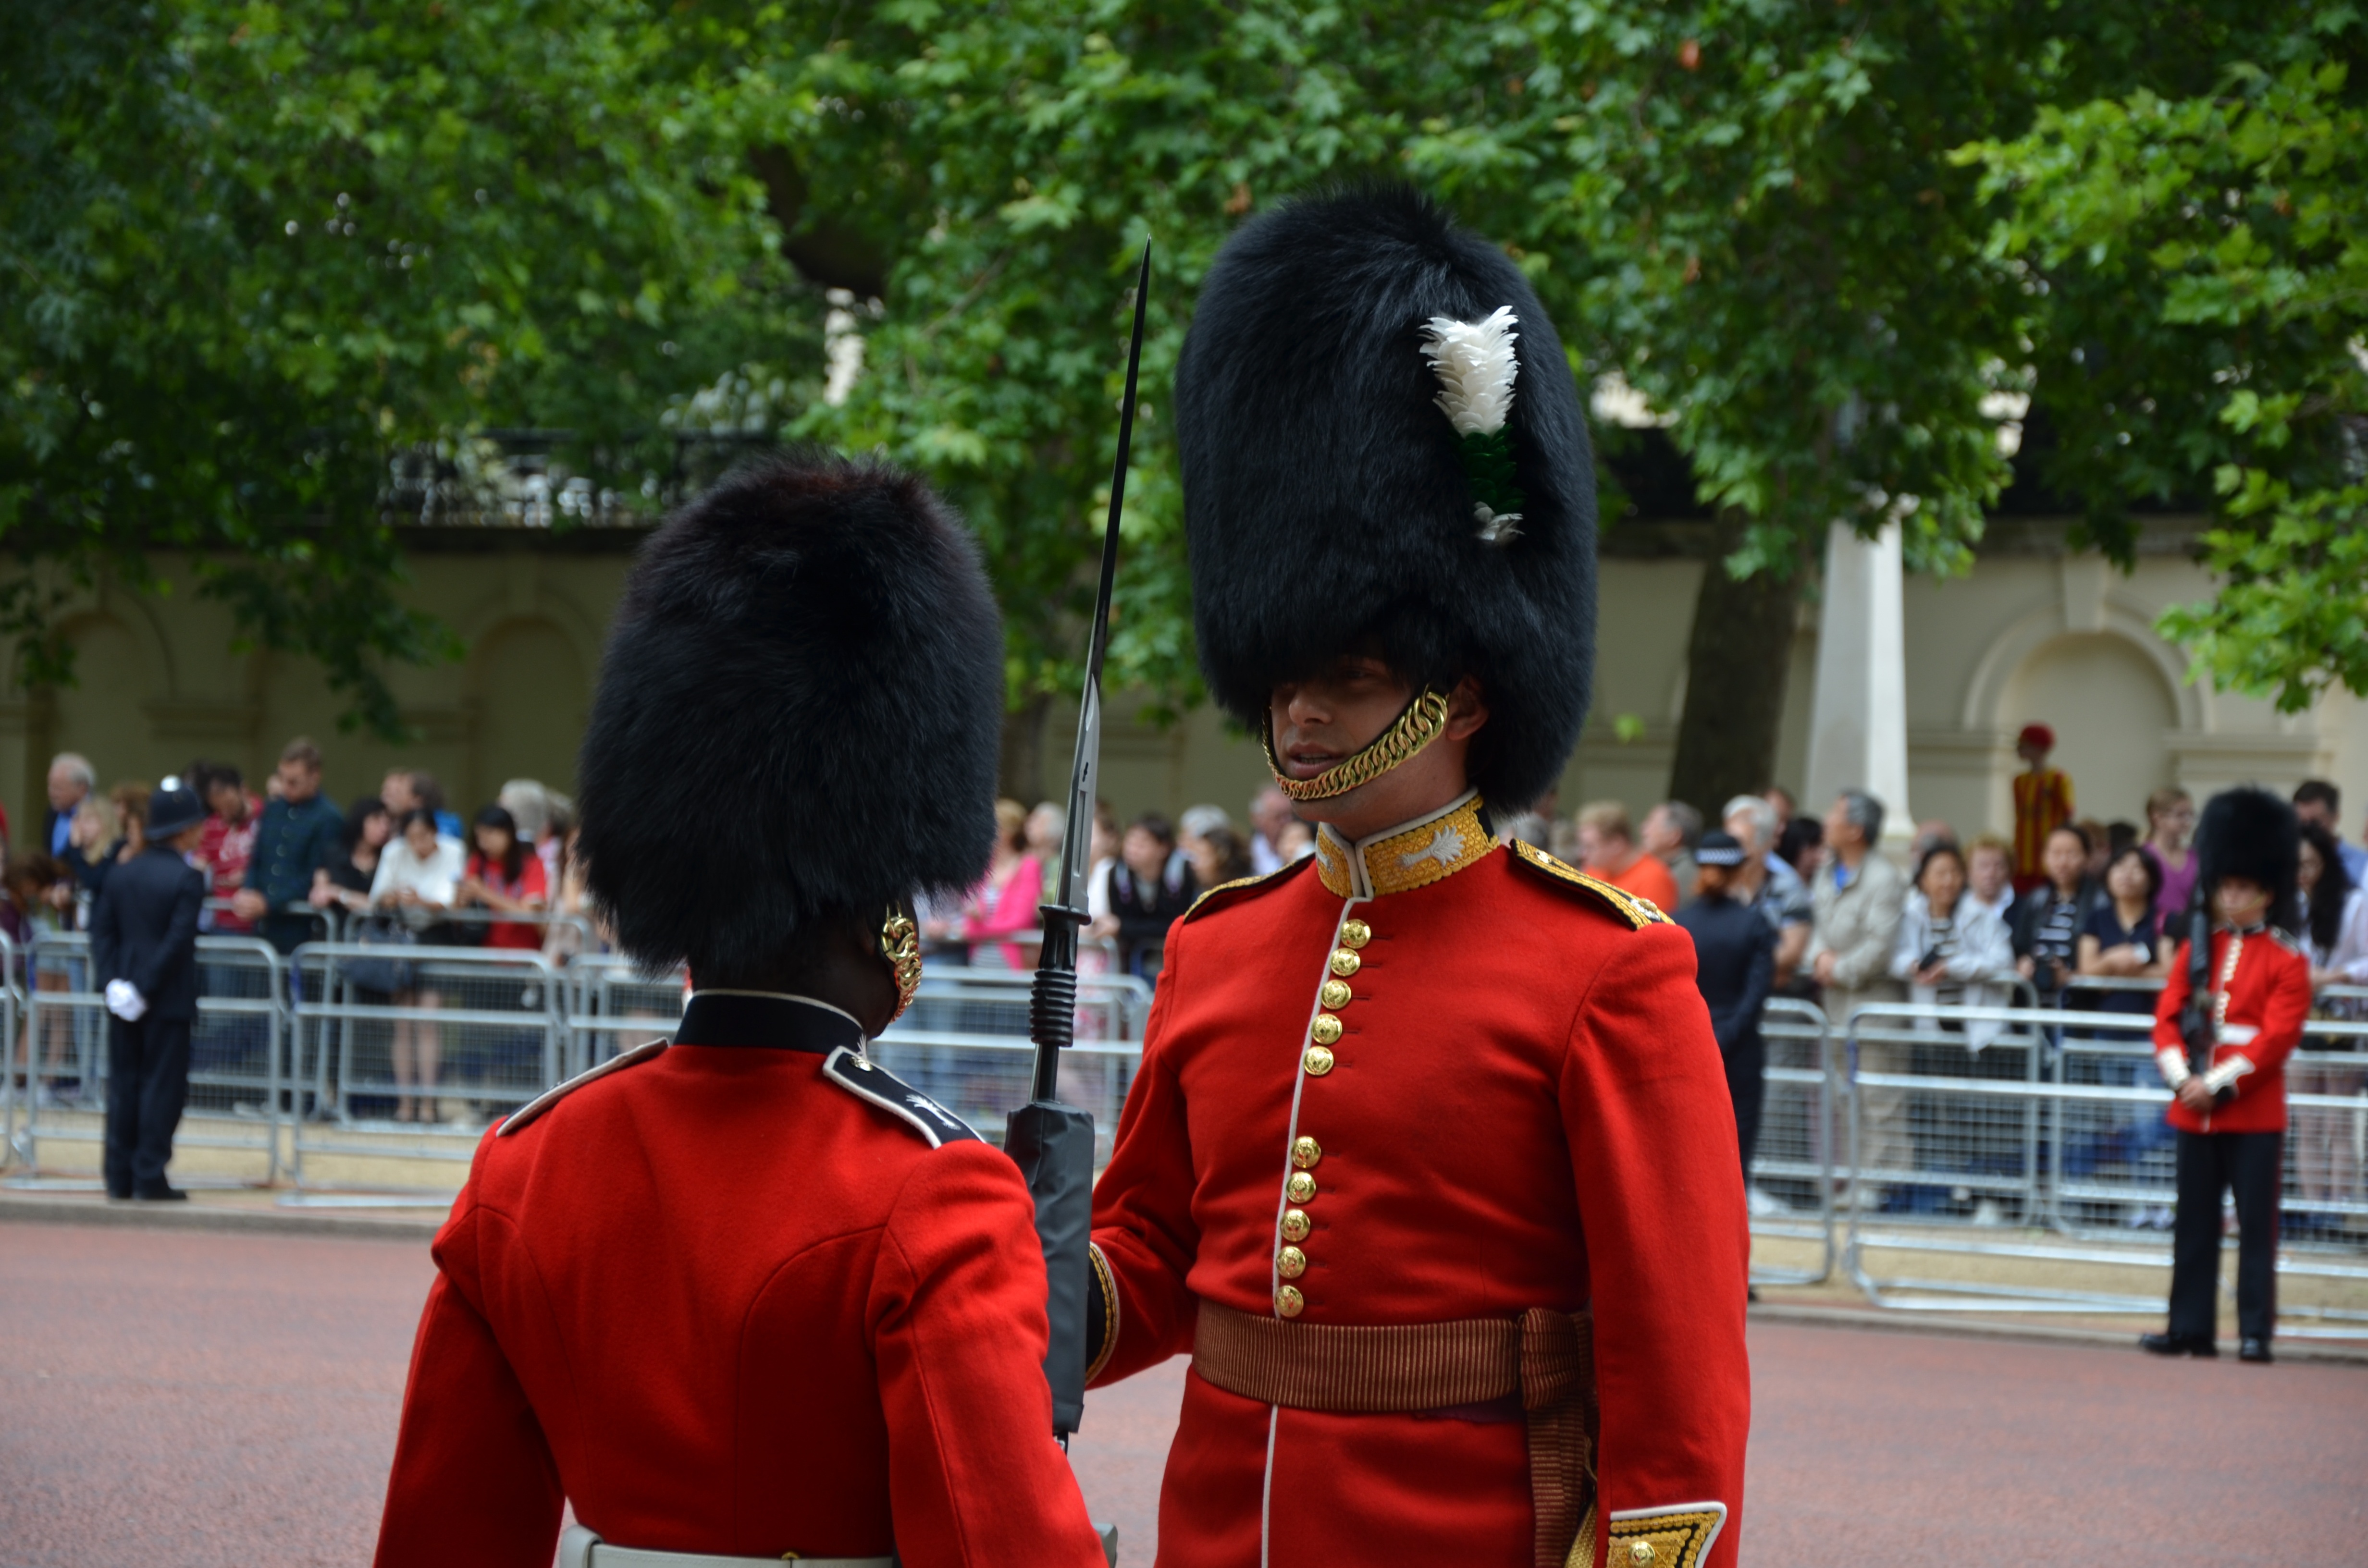
crowd, parade, england, festival, queen, royal, guards, queen's guard